Murder of Leigh Leigh

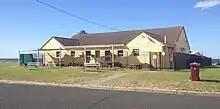
Daytime view of beachside bungalow with iron fencing around it

Newcastle High School student Jason Robertson's 16th birthday party was held on 3 November 1989 at the North Stockton Surf Club, a formerly abandoned building which the Stockton Lions Club had taken over four years prior, leasing it for various functions. Police estimated that about 60 people had attended the party, though figures as high as 100 were reported in the media. Most of the attendees were Year Ten students from Newcastle High School, though two 10-year-olds were seen at the party at one point. Many were drinking alcohol and smoking marijuana, and some were having sex.